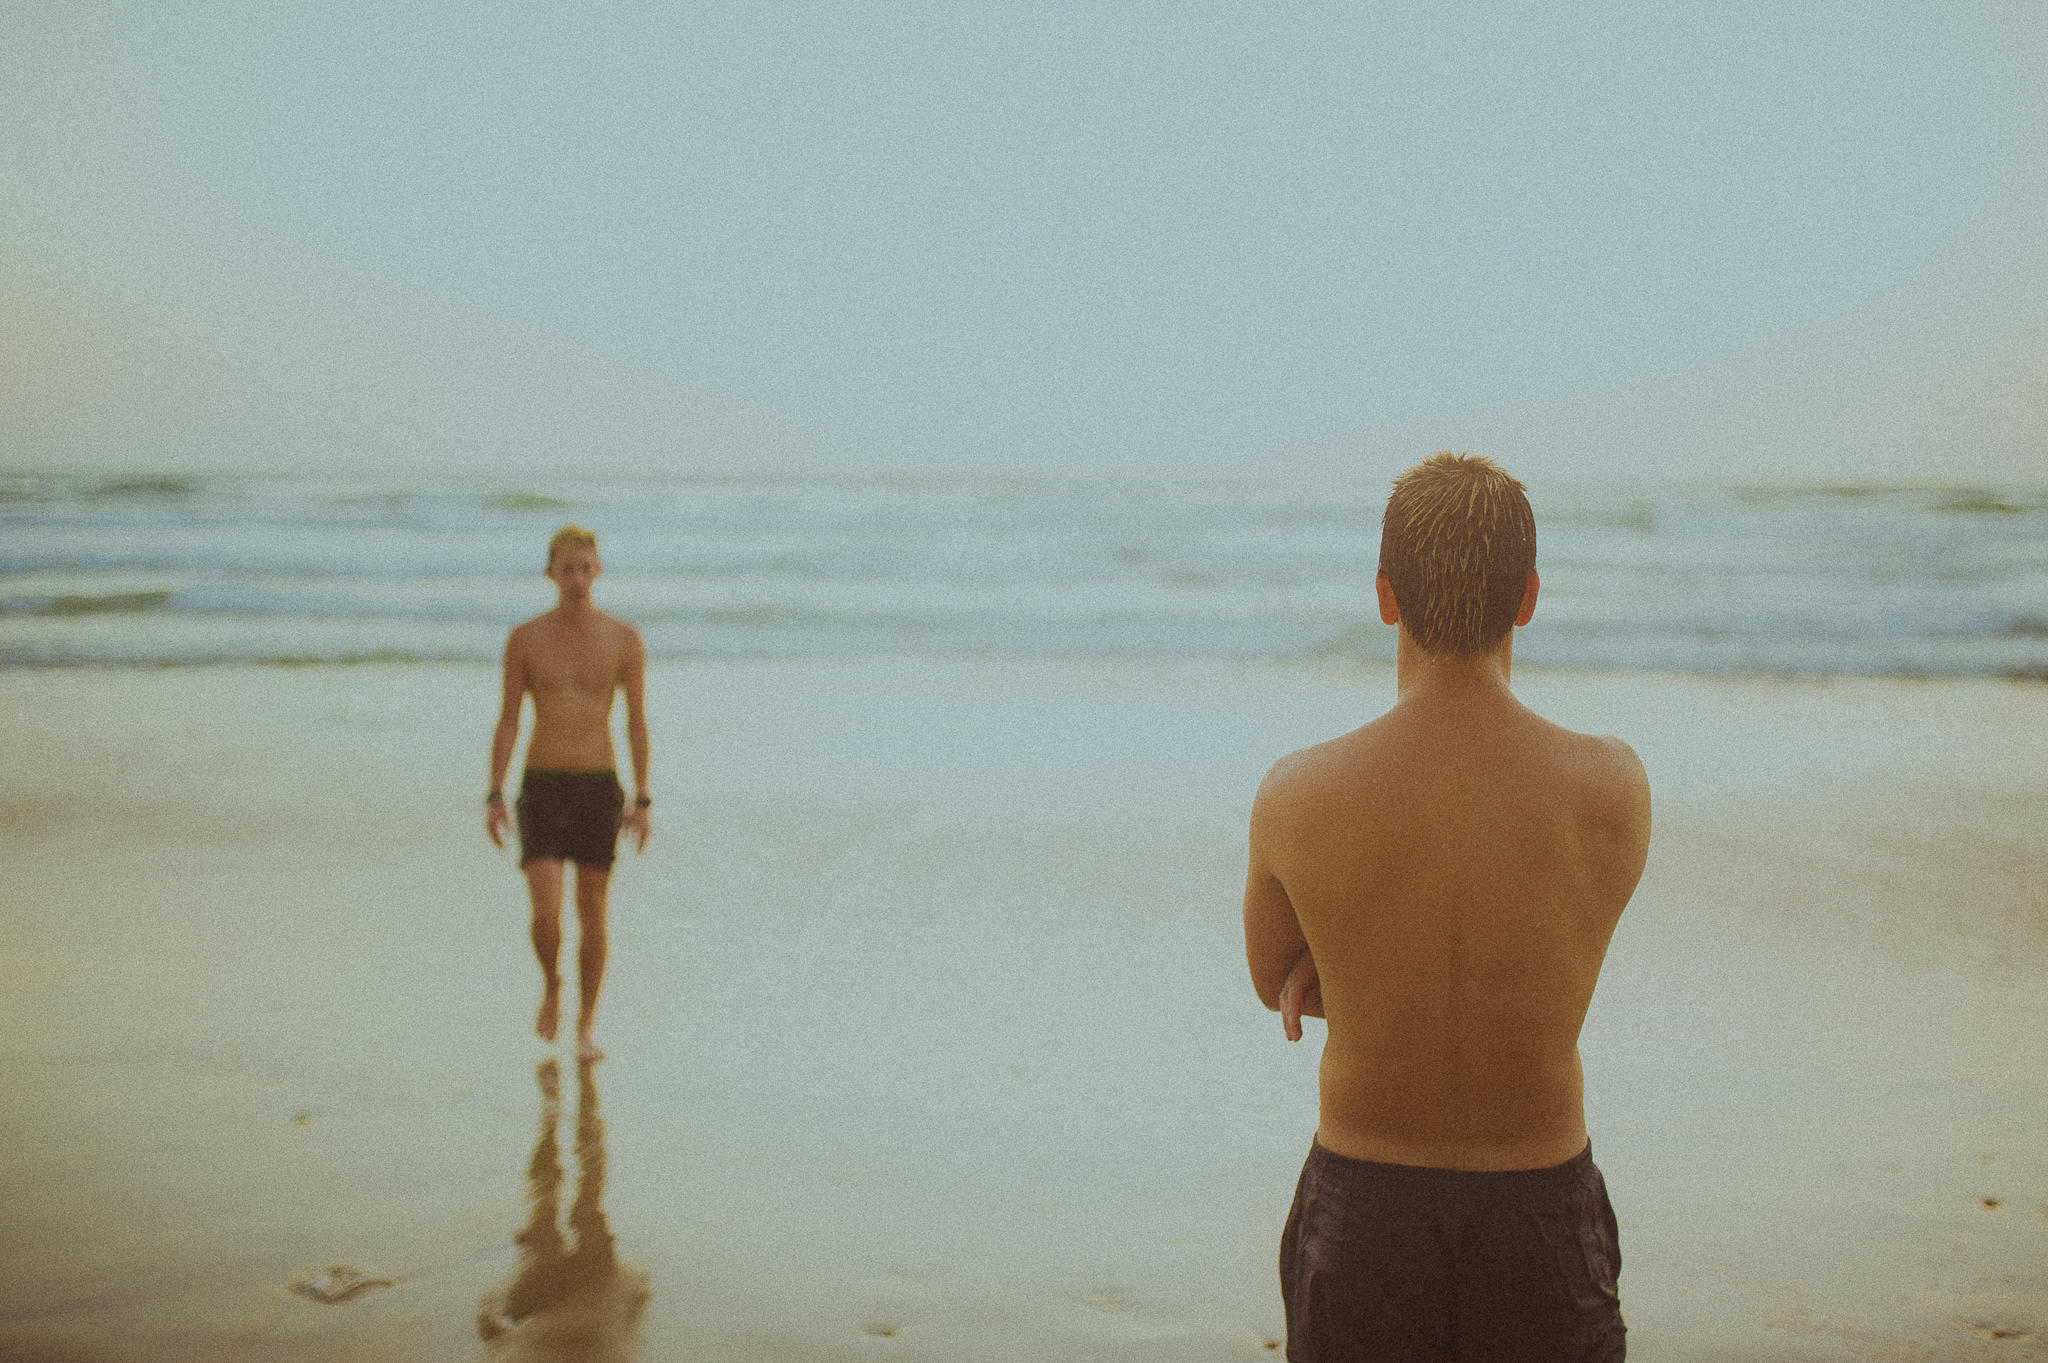
man, beach, sea, water, sand, ocean, morning, shore, boy, wet, tide, vacation, shoreline, male, contemplation, friendship, swimming, swimmer, waves, publicdomain, friends, seacoast, shorts, topless, brothers